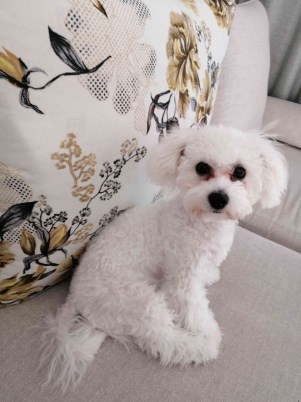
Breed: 3083-n000117-Bichon_Frise